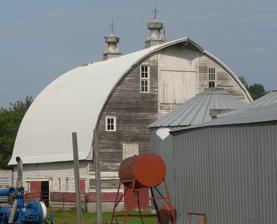
Building: Herman F. Micheel Gothic Arched-Roof Barn
Country: United States of America
Year built: 1920
United States historic place Micheel, Herman F., Gothic Arched-Roof Barn U.S. National Register of Historic Places Show map of South Dakota Show map of the United States Nearest city White, South Dakota Coordinates 44°30′35″N 96°42′27″W / 44.50972°N 96.70750°W / 44.50972; -96.70750 Area less than one acre Built 1920 Built by Wulbers, Henry Architectural style Gothic arched-roof barn NRHP reference No. 90002207 Added to NRHP January 25, 1991 The Herman F. Micheel Gothic Arched-Roof Barn , in Brookings County, South Dakota , is a Gothic-arch barn built in 1920.  It was listed on the National Register of Historic Places in 1991. It is located 5 miles north and 3 miles west of White, South Dakota . It was built for Herman Friedrich Micheel, a farmer who was born in 1873 near Rollingstone, Minnesota , and who built a house and barn on this property in about 1900.  In 1920 the original barn was demolished and replaced.  Local carpenter Henry Wulbers supervised several others in preparing the materials before the barn was raised.  A "shingling bee" was organized to cover the curved roof of the barn with cedar shingles all in one day. References